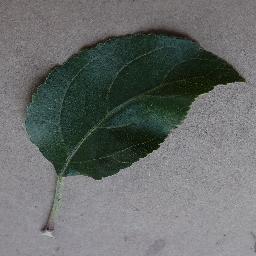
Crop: apple
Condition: healthy